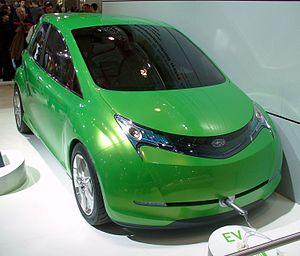
Concept développé avec le concours de la société Tokyo Electric Power Company. Sa motorisation à batterie au litium-ion a une autonomie de 200 km. Cette batterie prend 8 heures de recharge lorsque connectée sur une prise électrique standard ou à 80 % en 15 minutes grâce à une prise spéciale.